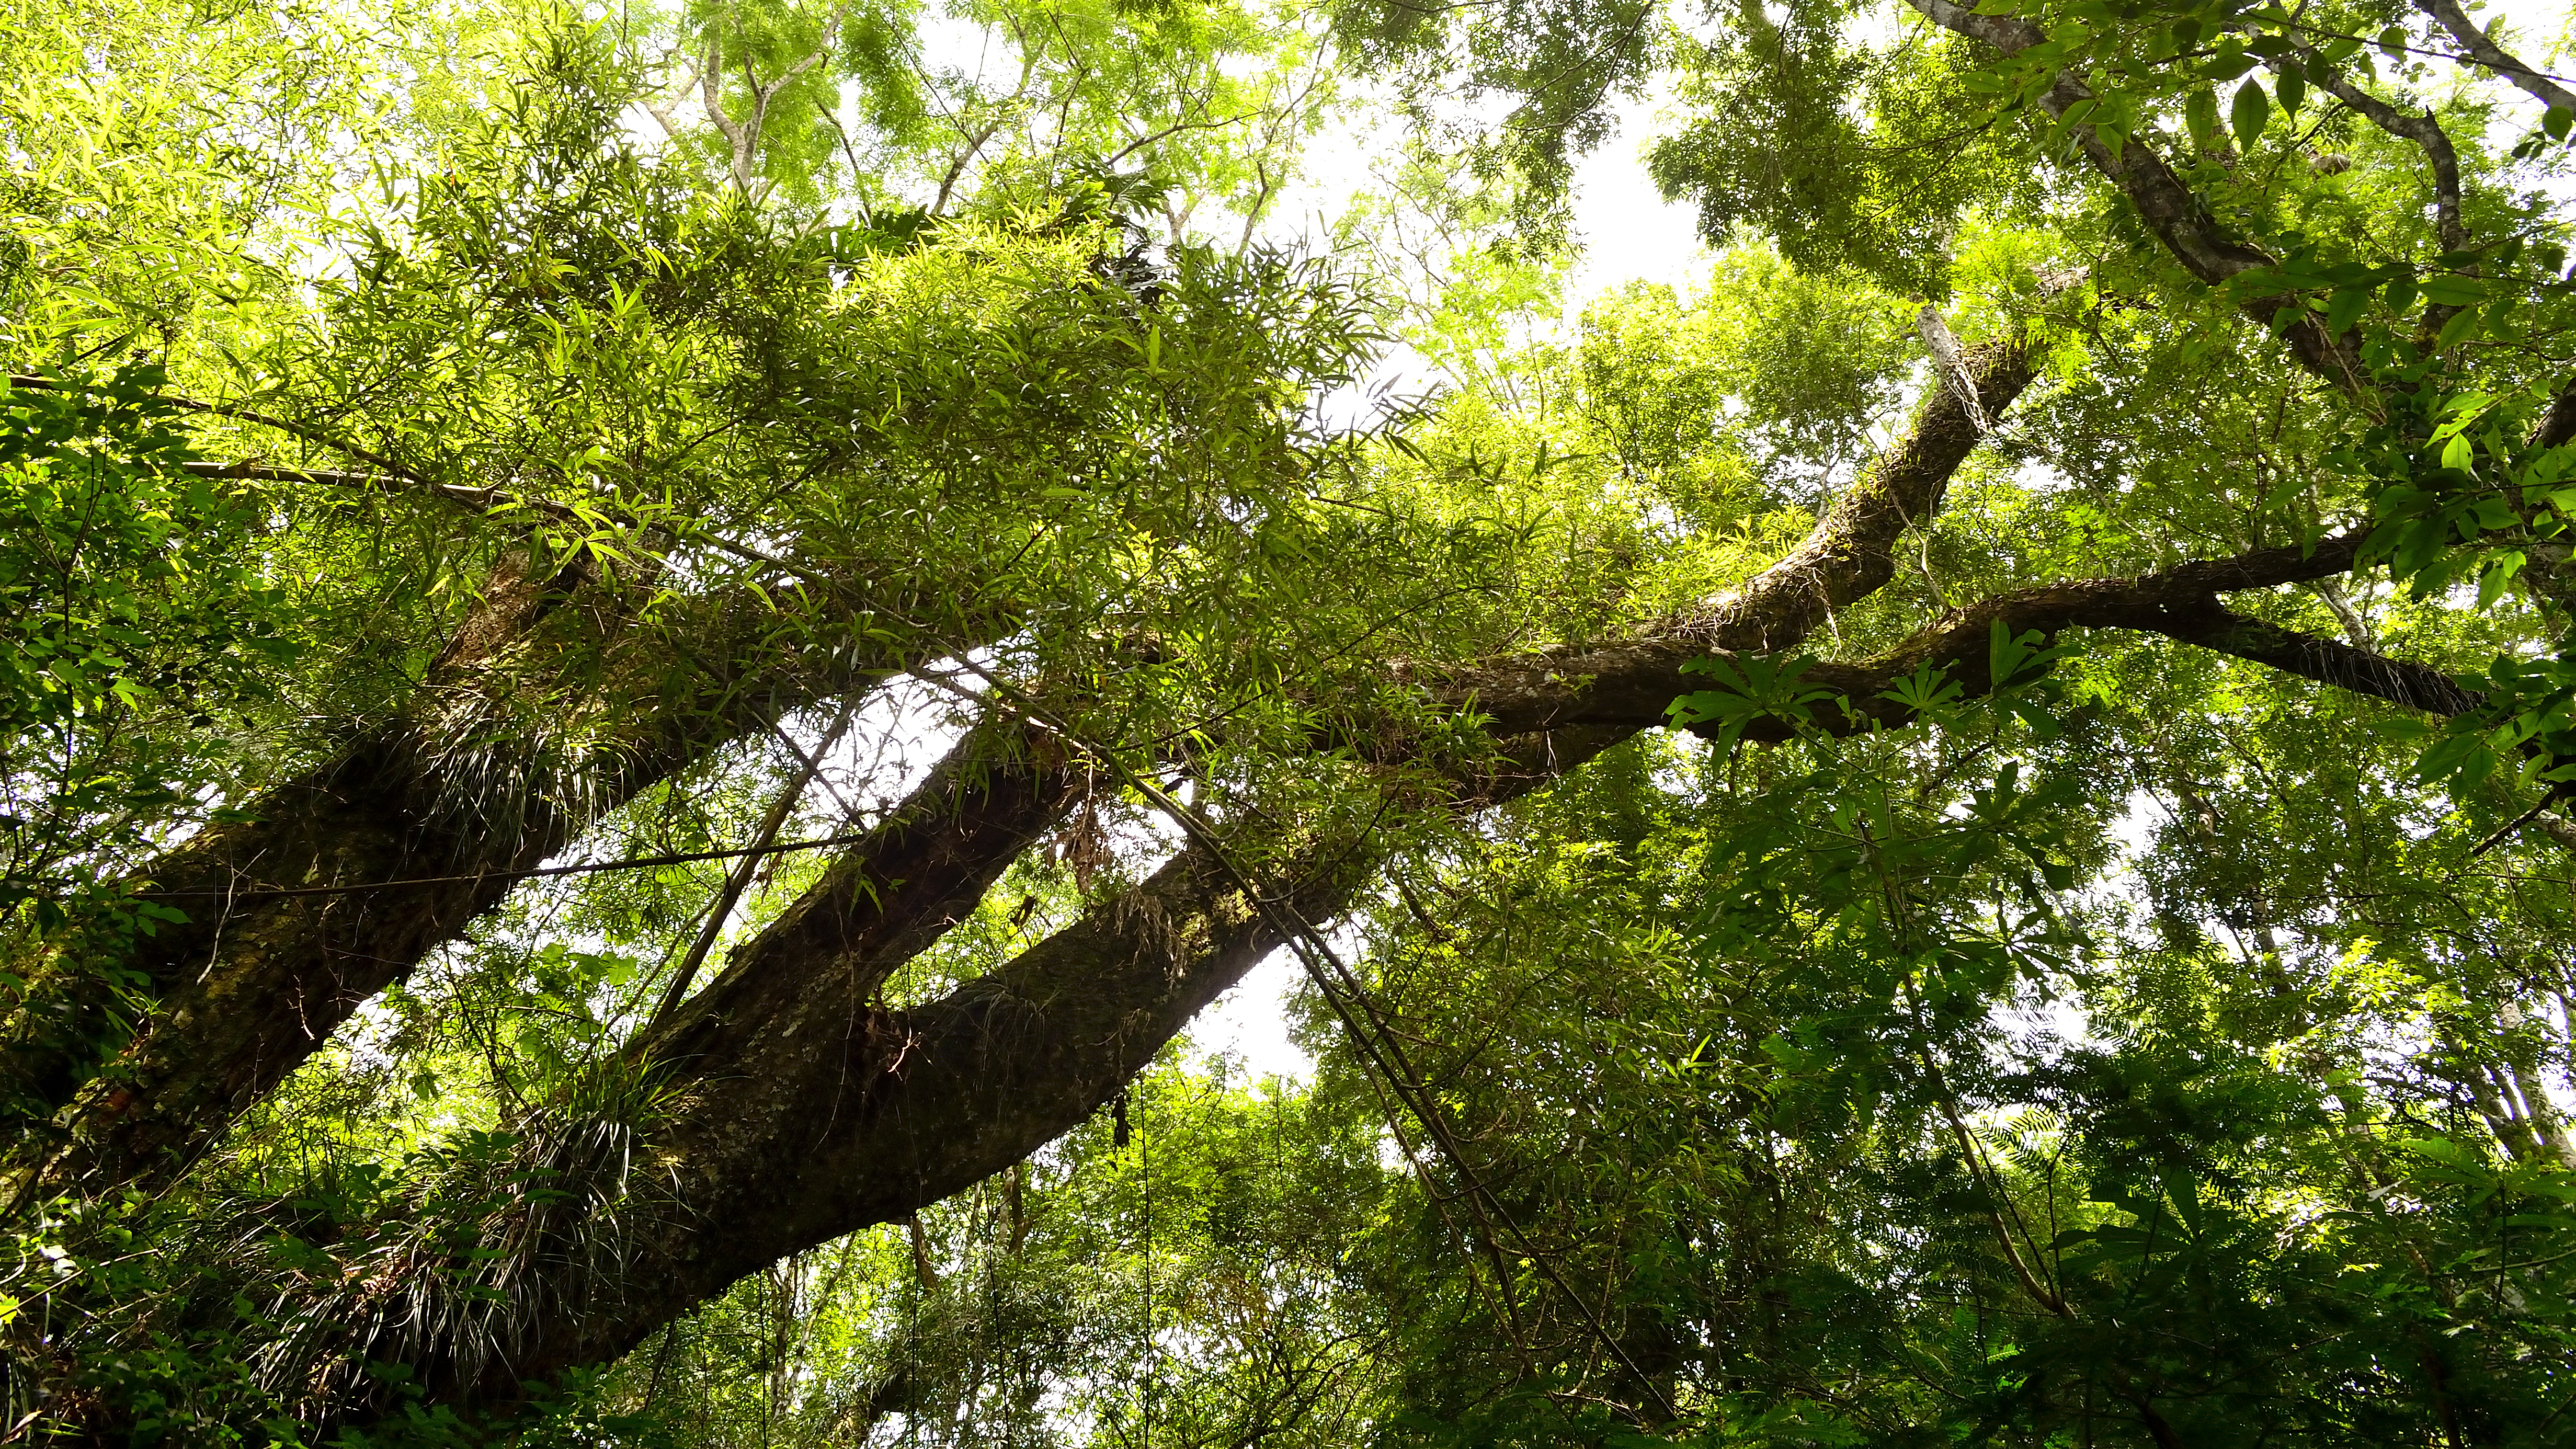
tree, nature, forest, branch, plant, sunlight, leaf, flower, trunk, green, jungle, botany, flora, vegetation, rainforest, deciduous, woodland, habitat, ecosystem, flowering plant, old growth forest, natural environment, woody plant, land plant